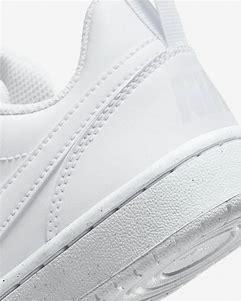
Brand: Nike
Model: Court Borough Recraft